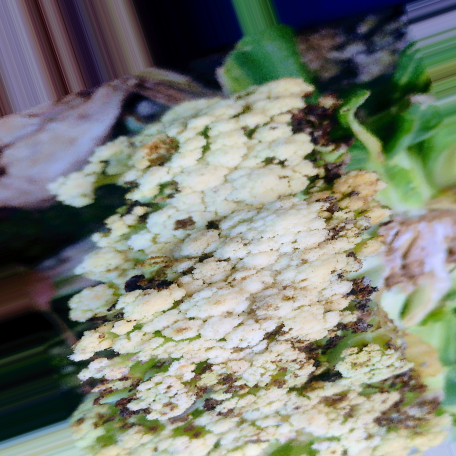
Label: Bacterial spot rot